Vimarcé

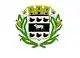
The church of Saint-Jean-Baptiste, in Vimarcé

Vimarcé is a former commune in the Mayenne department in north-western France. On 1 January 2021, Vimarcé was merged into the new commune Vimartin-sur-Orthe.